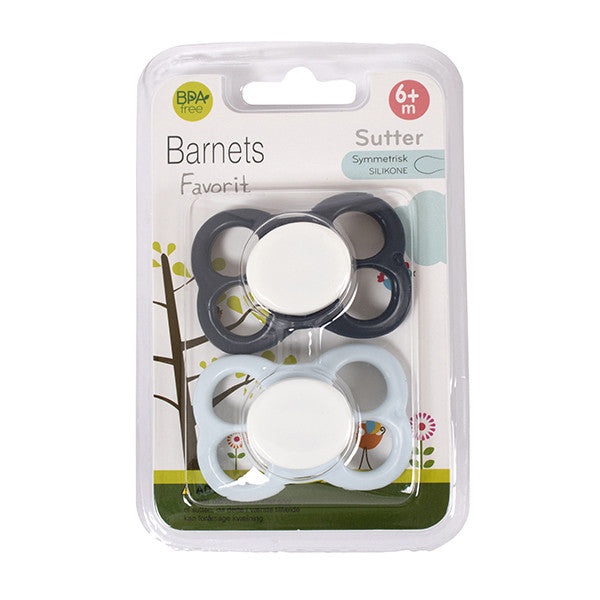
2 sucettes de pack, bleu foncé
Le bouton préféré de l'enfant est un paquet de 2 sucettes. La partie de la tétine est à la fois douce et souple. La tétine est conçue avec du silicone symétrique, donc il offre une bonne ventilation. Spécifications +6 mois Silicone symétrique sans BPA
Brand: Barnets Favorit
Category: Baby & Toddler > Nursing & Feeding > Baby Bottle Nipples & Liners > Baby Bottle Liners